Pig roast

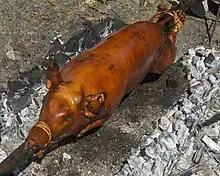
Visayan lechon being roasted in Cadiz, Negros Occidental, Philippines

In Indonesia, roast pig (using both adult or suckling pig) is called "babi guling", "babi putar", "babi panggang" or "babi bakar"; it is predominantly found in non-Muslim majority regions, such as Hindu Bali and Christian Batak lands in North Sumatra, the Minahasa people of North Sulawesi, Toraja in South Sulawesi, Papua, and also among Chinese Indonesians. In Bali, "babi guling" is usually served with lawar and steamed rice; it is a popular dish in Balinese restaurants and warungs. In the Batak people's tradition, "babi guling" is a prerequisite in wedding offerings by the bride's family. In Papua, pigs and yams are roasted in heated stones placed in a hole dug in the ground and covered with leaves; this cooking method is called "bakar batu" (burning the stone), and it is an important cultural and social event among Papuan people.